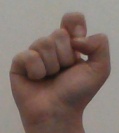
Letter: fa